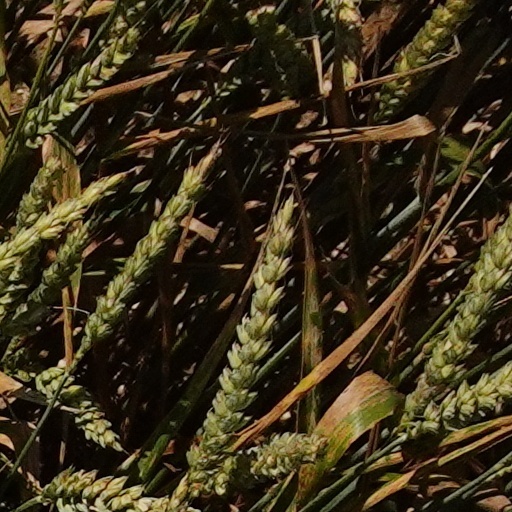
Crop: wheat